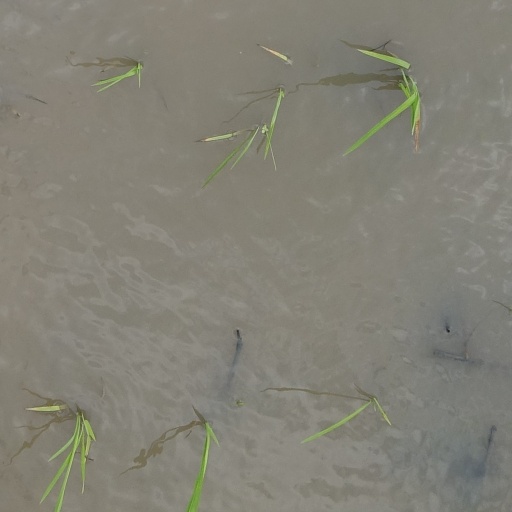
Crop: rice